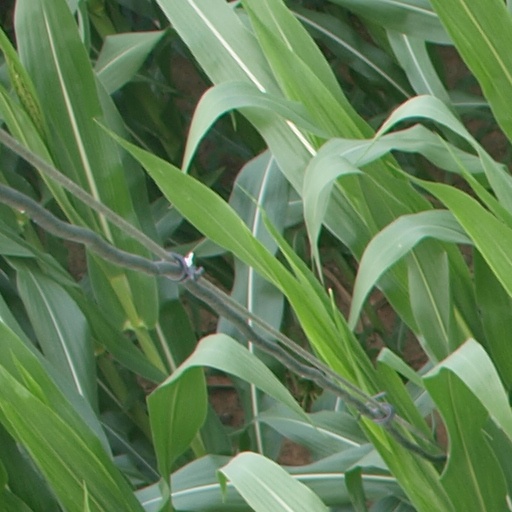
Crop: maize; corn